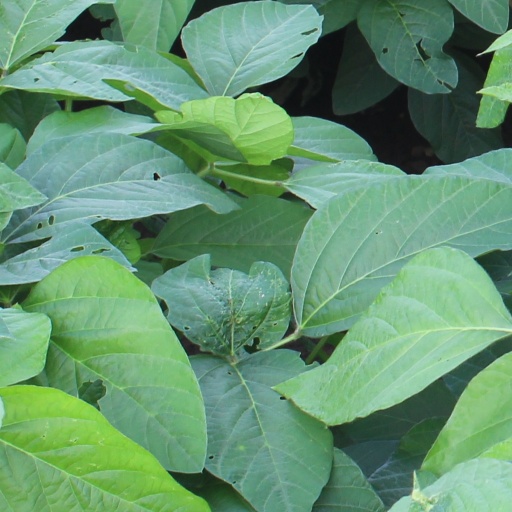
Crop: soybean